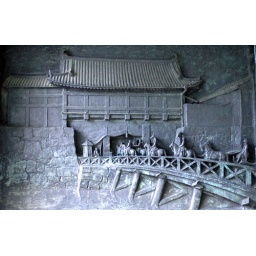
One of six martial friezes at the base of a huge hexagonal stone lantern at the controversial Yasukuni Shrine in Tokyo.